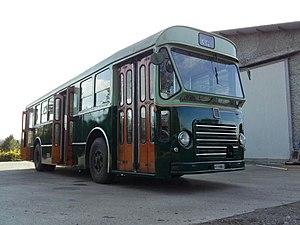
Le Fiat 410 est un autobus typiquement urbain, produit par le constructeur italien Fiat Bus à partir de 1960.